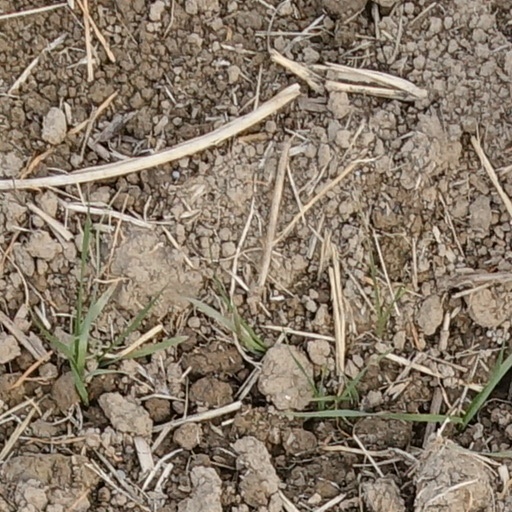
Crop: wheat